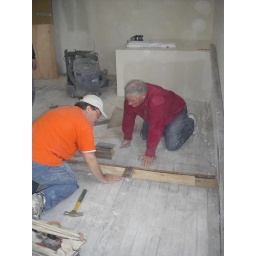
Back to the grind -- Keith & Dale's floor repair in SE classroom